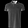
Label: T - shirt / top